Einstellung effect

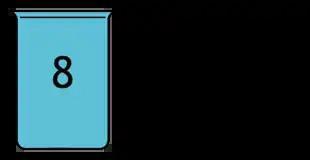
An example water jar puzzle: a jug filled with 8 units of water, and two empty jugs of sizes 5 and 3. The solver must pour the water in such a way that the first and second jugs end up containing 4 units, and the third is empty.

The water jar test, first described in Abraham S. Luchins' 1942 classic experiment, is a commonly cited example of an situation. The experiment's participants were given the following problem: there are 3 water jars, each with the capacity to hold a different, fixed amount of water; the subject must figure out how to measure a certain amount of water using these jars. It was found that subjects used methods that they had used previously to find the solution even though there were quicker and more efficient methods available. The experiment shines light on how mental sets can hinder the solving of novel problems.